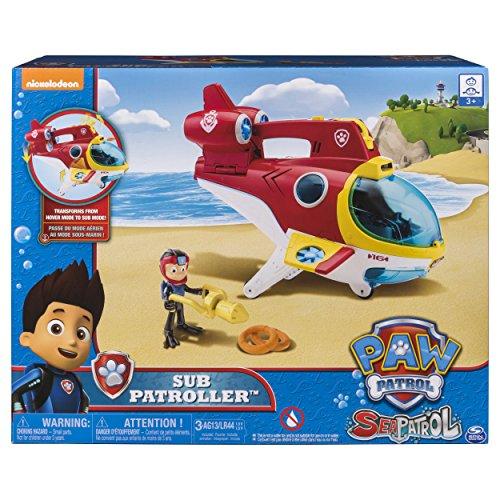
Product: PAW Patrol Sub Patroller Transforming Vehicle with Lights Sounds and Launcher, Ages 3 & Up
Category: Toys & Games | Baby & Toddler Toys
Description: PAW Patrol figures and playsets put your child ages 3 and up in charge of the action for hours of interactive and fun-filled adventure.
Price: $34.99
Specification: ProductDimensions:5.6x14.2x11.5inches|ItemWeight:2.59pounds|ShippingWeight:2.65pounds(Viewshippingratesandpolicies)|DomesticShipping:ItemcanbeshippedwithinU.S.|InternationalShipping:ThisitemcanbeshippedtoselectcountriesoutsideoftheU.S.LearnMore|ASIN:B076VQ4SQJ|Itemmodelnumber:6044130|Manufacturerrecommendedage:36months-5years|Batteries:3LR44batteriesrequired.(included)